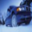
Label: automobile